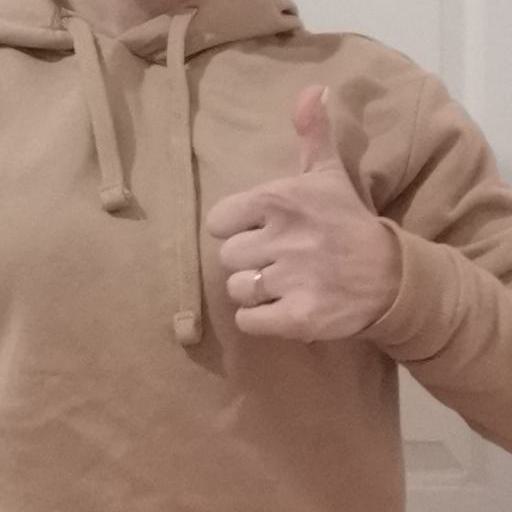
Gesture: like